List of roads named after Mahatma Gandhi

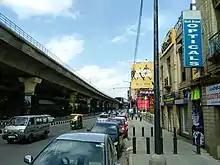
Mahatma Gandhi Road in Bangalore, India

Several roads across the world are named after the Indian anti-colonial nationalist and lawyer, Mohandas Karamchand Gandhi ( Mahatma Gandhi), known for his nonviolent resistance to lead a successful campaign for India's independence from British Rule.